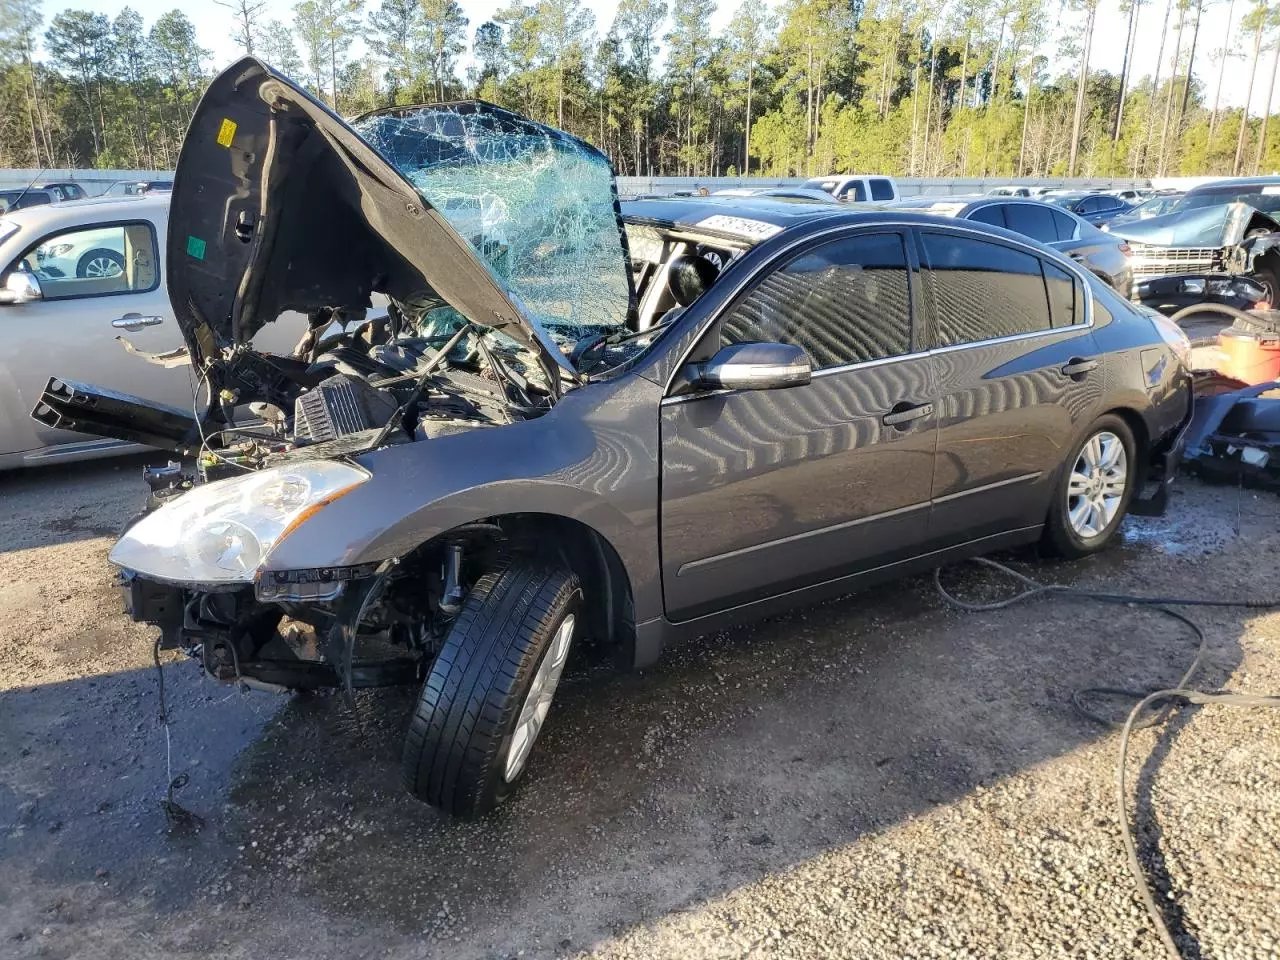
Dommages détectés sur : pare-choc avant, feu avant droit, feu avant gauche, capot, pare-brise avant, aile avant gauche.
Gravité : majeur